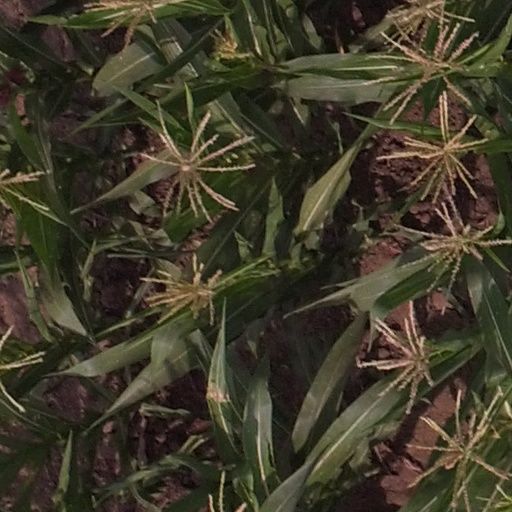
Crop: maize; corn